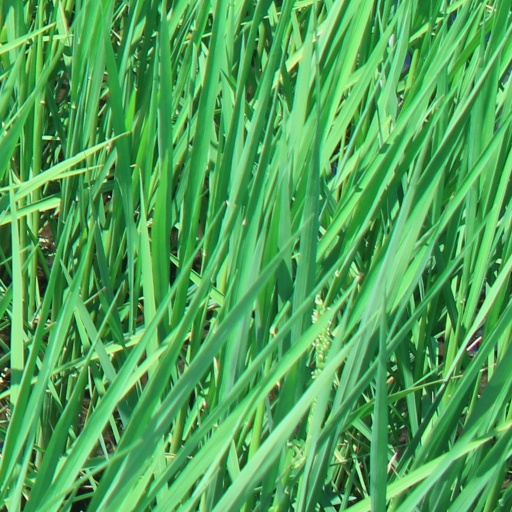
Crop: rice